Answer in natural language. Estimate the real world distances between objects in the image. Which object is closer to black dresser with multiple drawers (marked A), dark brown side table with x-legs (marked B) or DeskLamp (marked C)? Choose between the following options: dark brown side table with x-legs (marked B) or DeskLamp (marked C)
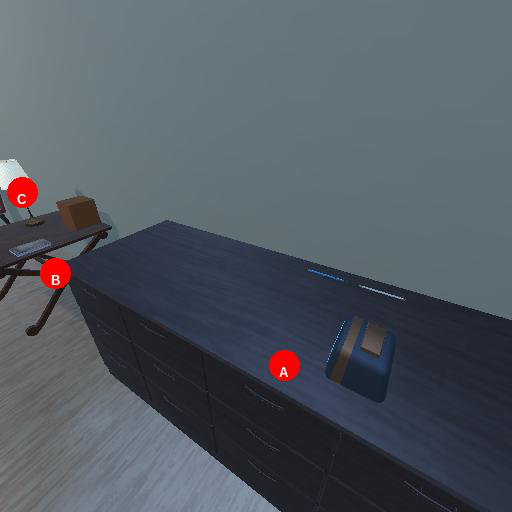
<answer>dark brown side table with x-legs (marked B)</answer>